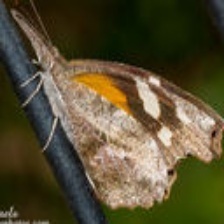
Species: AMERICAN SNOOT